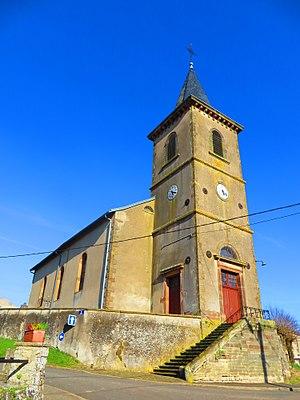
Vahl-lès-Bénestroff Église Saint-Michel
Vahl-lès-Bénestroff est une commune française située dans le département de la Moselle en région Grand Est.